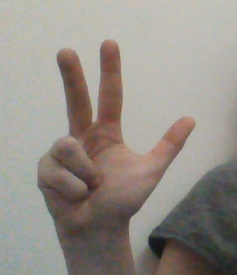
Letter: al